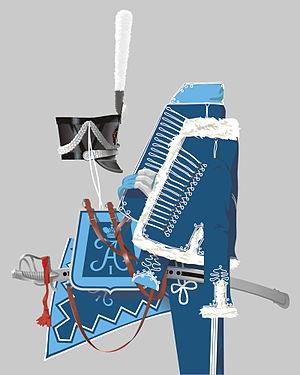
Dolman, pelisse, ceinture écharpe, culotte, shako (ici du modèle 1812), schabraque, sabretache et